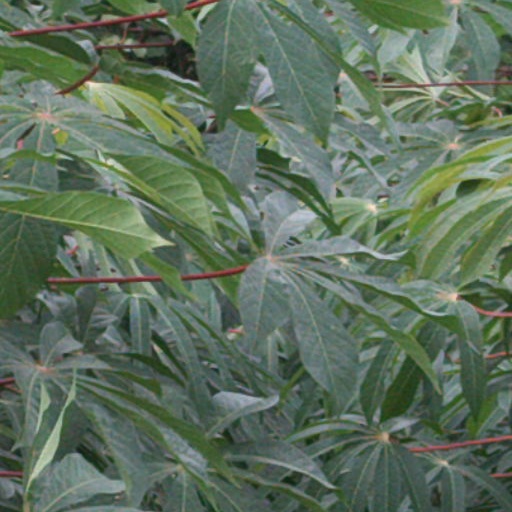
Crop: cassava